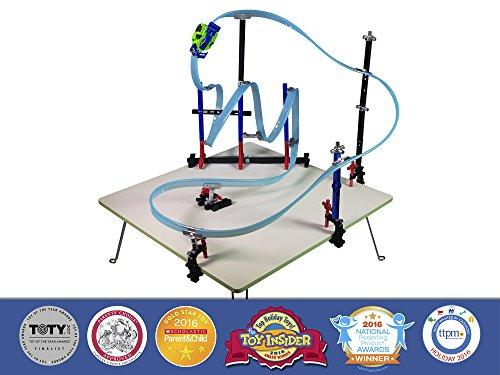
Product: Lionel Mega Tracks - Corkscrew Chaos Green Engine
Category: Toys & Games | Hobbies | Trains & Accessories | Train Sets
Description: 55 Construction pieces to build a customized track layout.
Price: $41.99